Karl Junker

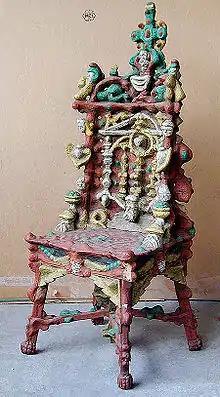
Chair from Karl Junker

In the year following his death, 55 works by Junker – 26 paintings, eleven watercolours, 13 drawings and sketches as well as five carvings and furniture – were shown in a separate section of the 6th collective exhibition of the Neue Secession artists' group in Berlin. Curt Glaser commented in 1914: "Nevertheless, for Karl Junker's sake alone, it is worth visiting the exhibition of the Neue Sezession, which, with this discovery, has secured itself an attraction that its larger sister (the exhibition in the Freie Sezession Berlin) lacks". An unknown author in the 1926 volume of Thieme und Becker's Künstlerlexikon called the exhibition "the rather unsuccessful attempt at artistic rehabilitation".